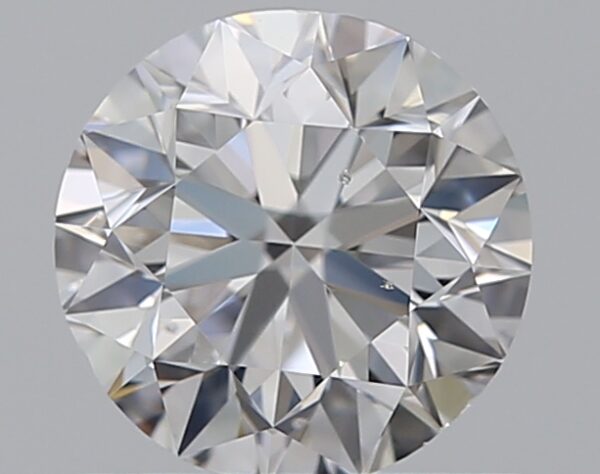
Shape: round
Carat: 0.72
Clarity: SI1
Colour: D
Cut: VG
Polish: EX
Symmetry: VG
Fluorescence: F
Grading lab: GIA
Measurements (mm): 5.54 x 5.6 x 3.62